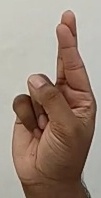
ASL sign: R